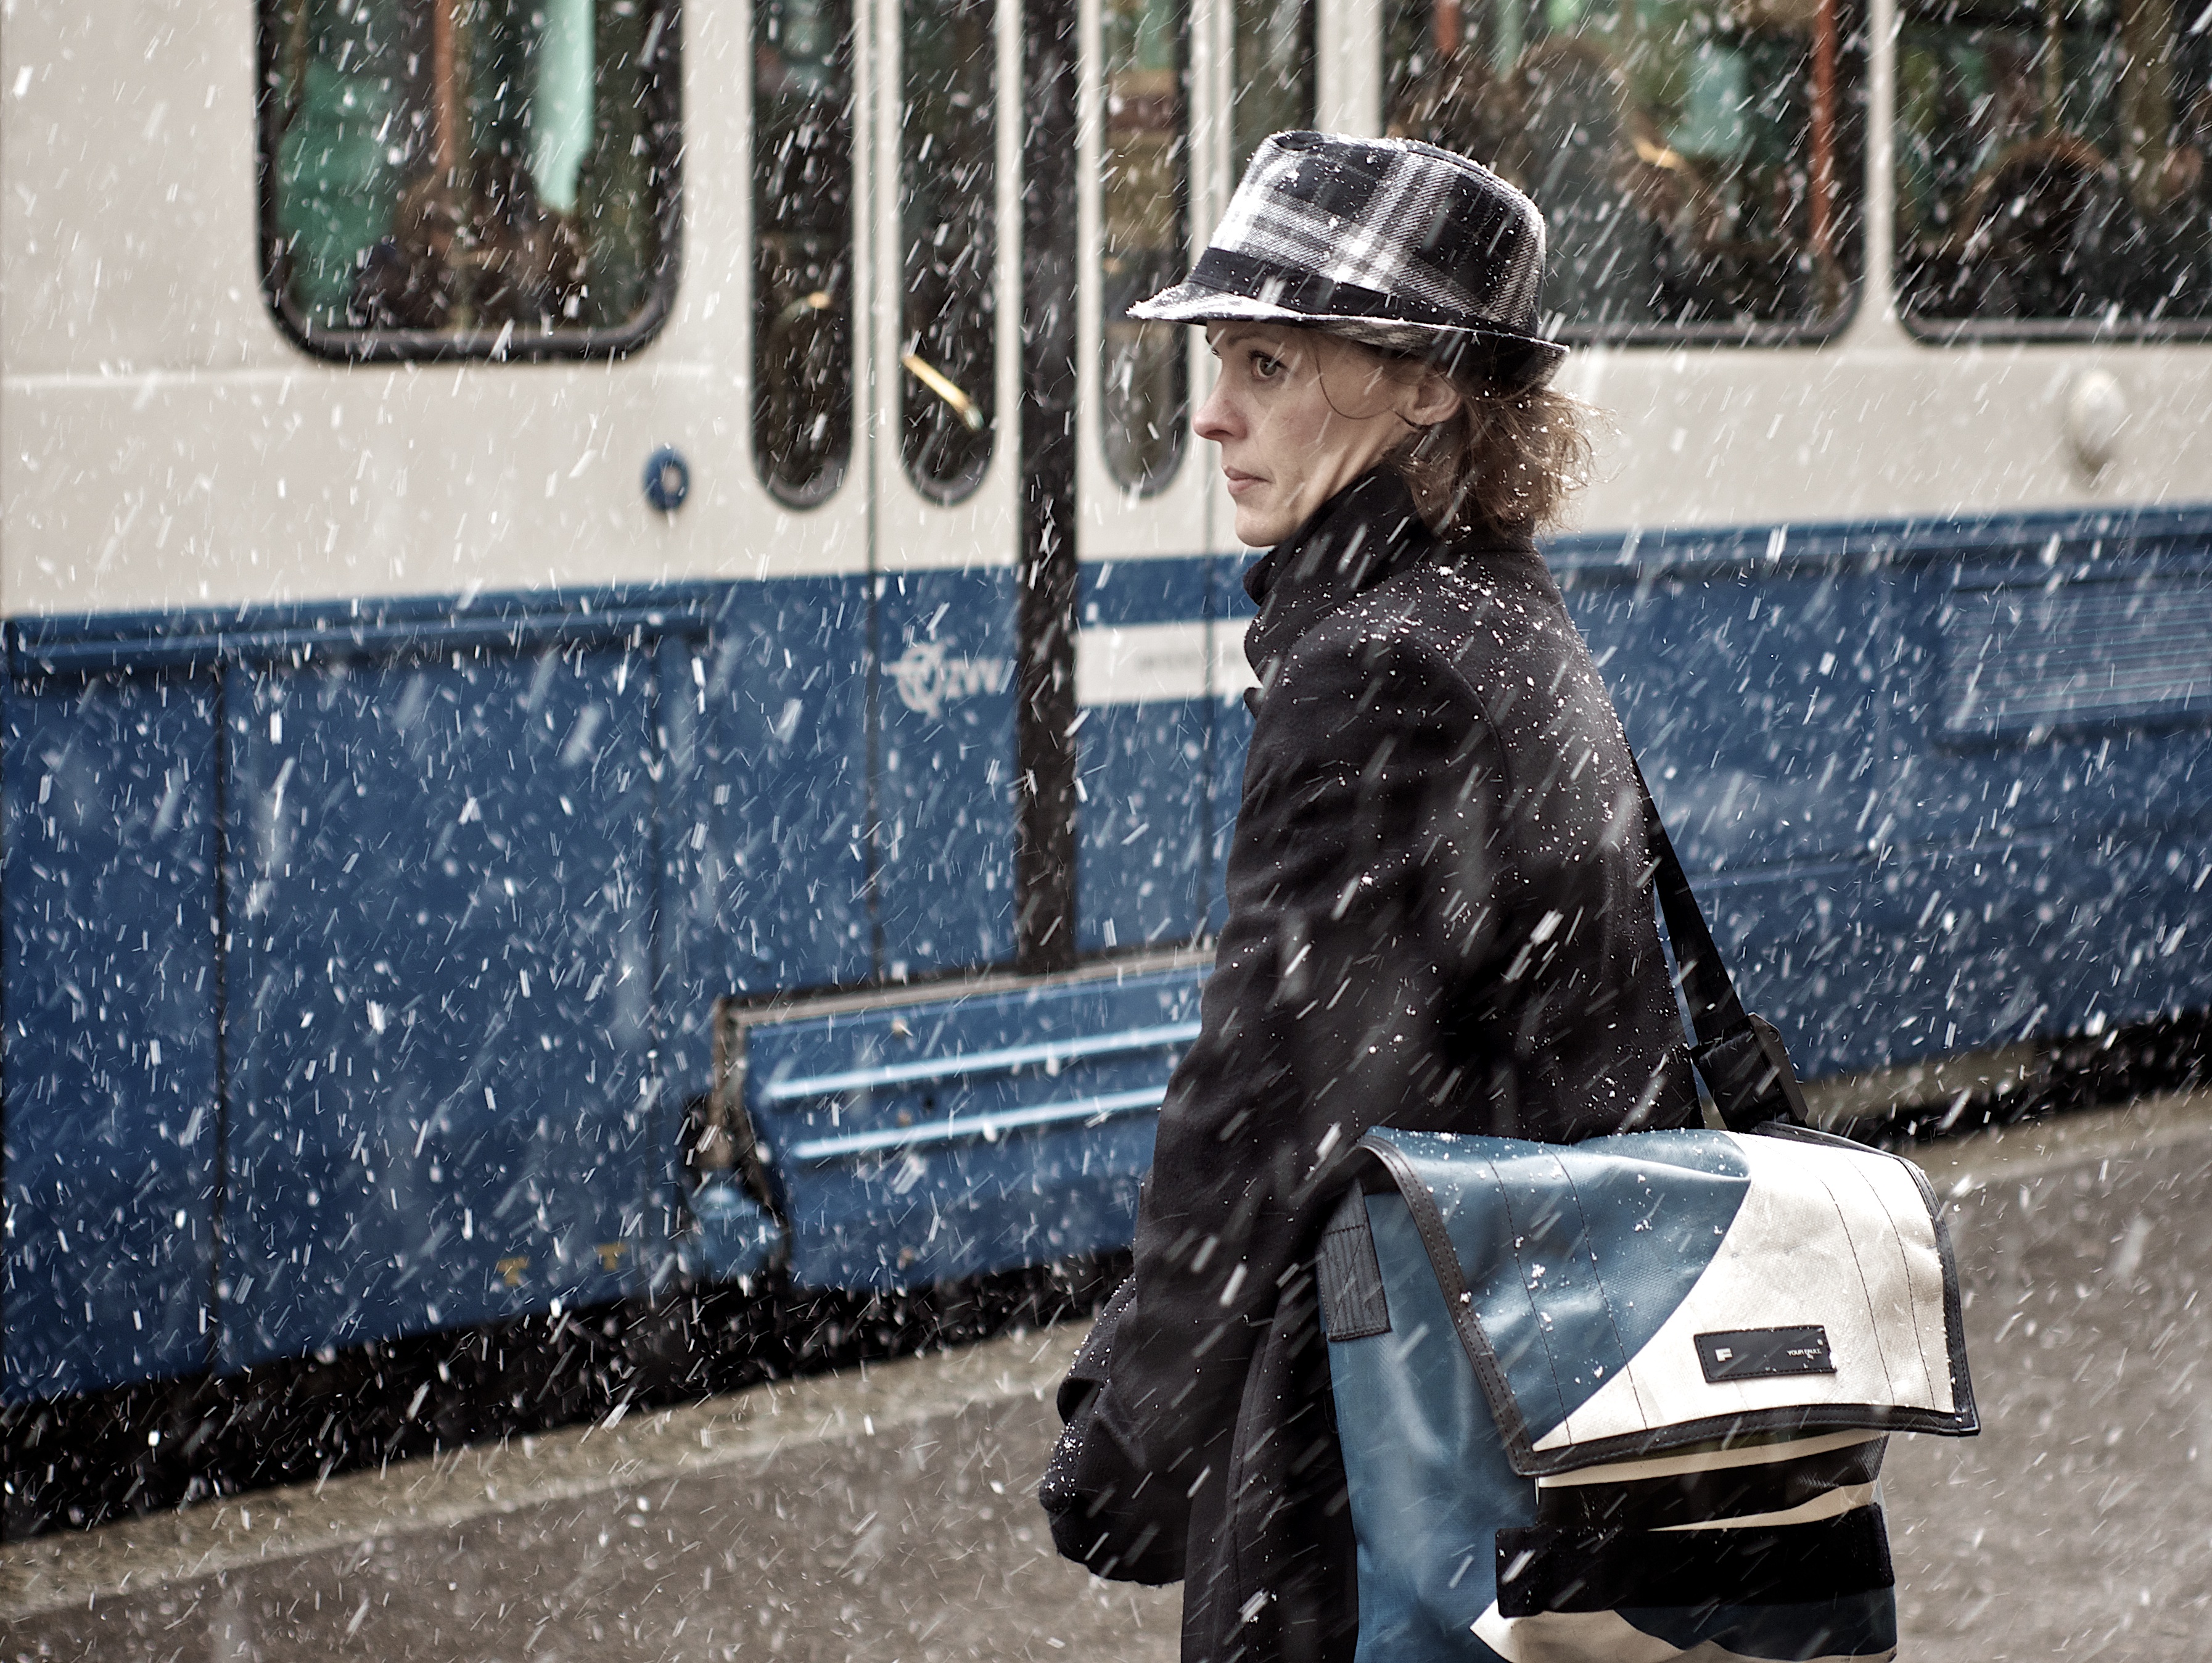
snow, winter, road, white, street, photography, ebook, spring, weather, training, blue, clothing, black, streetphotography, flickr, art, thomas, video, infrastructure, olympus, omd, fuji, leica, monochrom, leuthard, hcb, thomasleuthard, streettogs